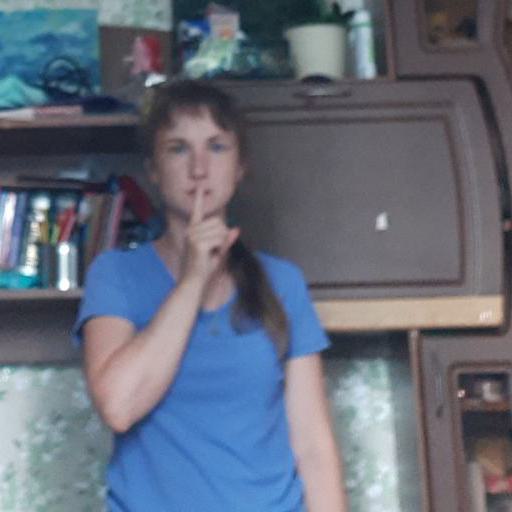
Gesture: mute